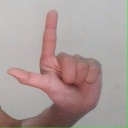
अक्षर: ल